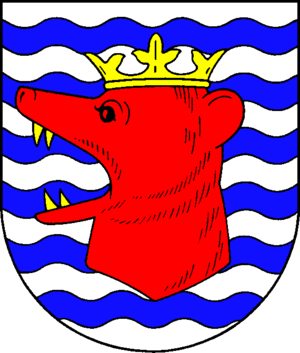
Bissee
Coat of arms of Bissee
Bissee er en kommune og en by i det nordlige Tyskland, beliggende i den sydøstlige del af Amt Bordesholm under Kreis Rendsborg-Egernførde. Kreis Rendsborg-Egernførde ligger i den centrale del af delstaten Slesvig-Holsten.